Prospect Terrace Apartments

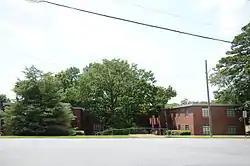

The Prospect Terrace Apartments are a historic apartment complex at 3603 Kavanaugh Boulevard in Little Rock, Arkansas. It is a U-shaped two story brick structure, with a partial concrete basement due to a sloping lot. It is in the austere International Style, with little exterior ornamentation, steel-clad windows, and a flat roof. It was constructed using a design from Edwin B. Cromwell, who was also the first owner of the apartment complex. The building consists of nineteen different housing units.